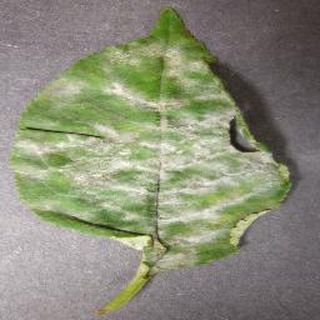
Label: cherry_powdery_mildew